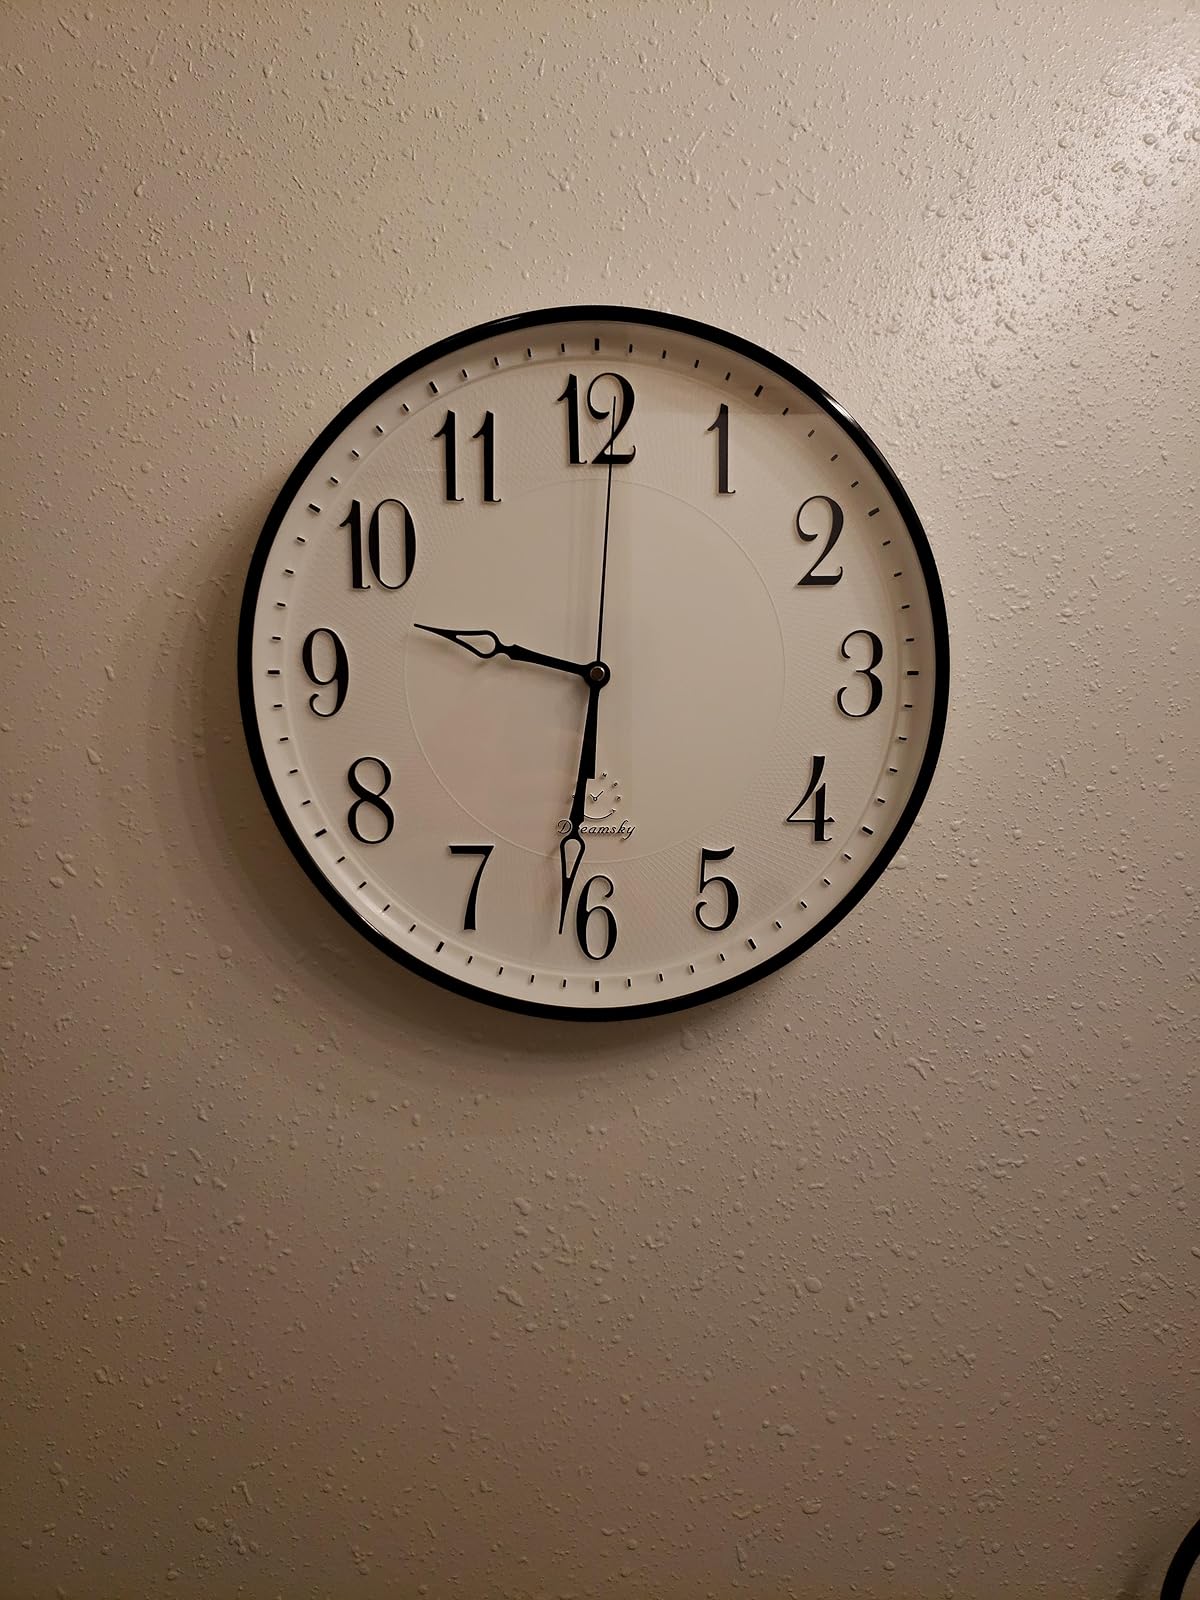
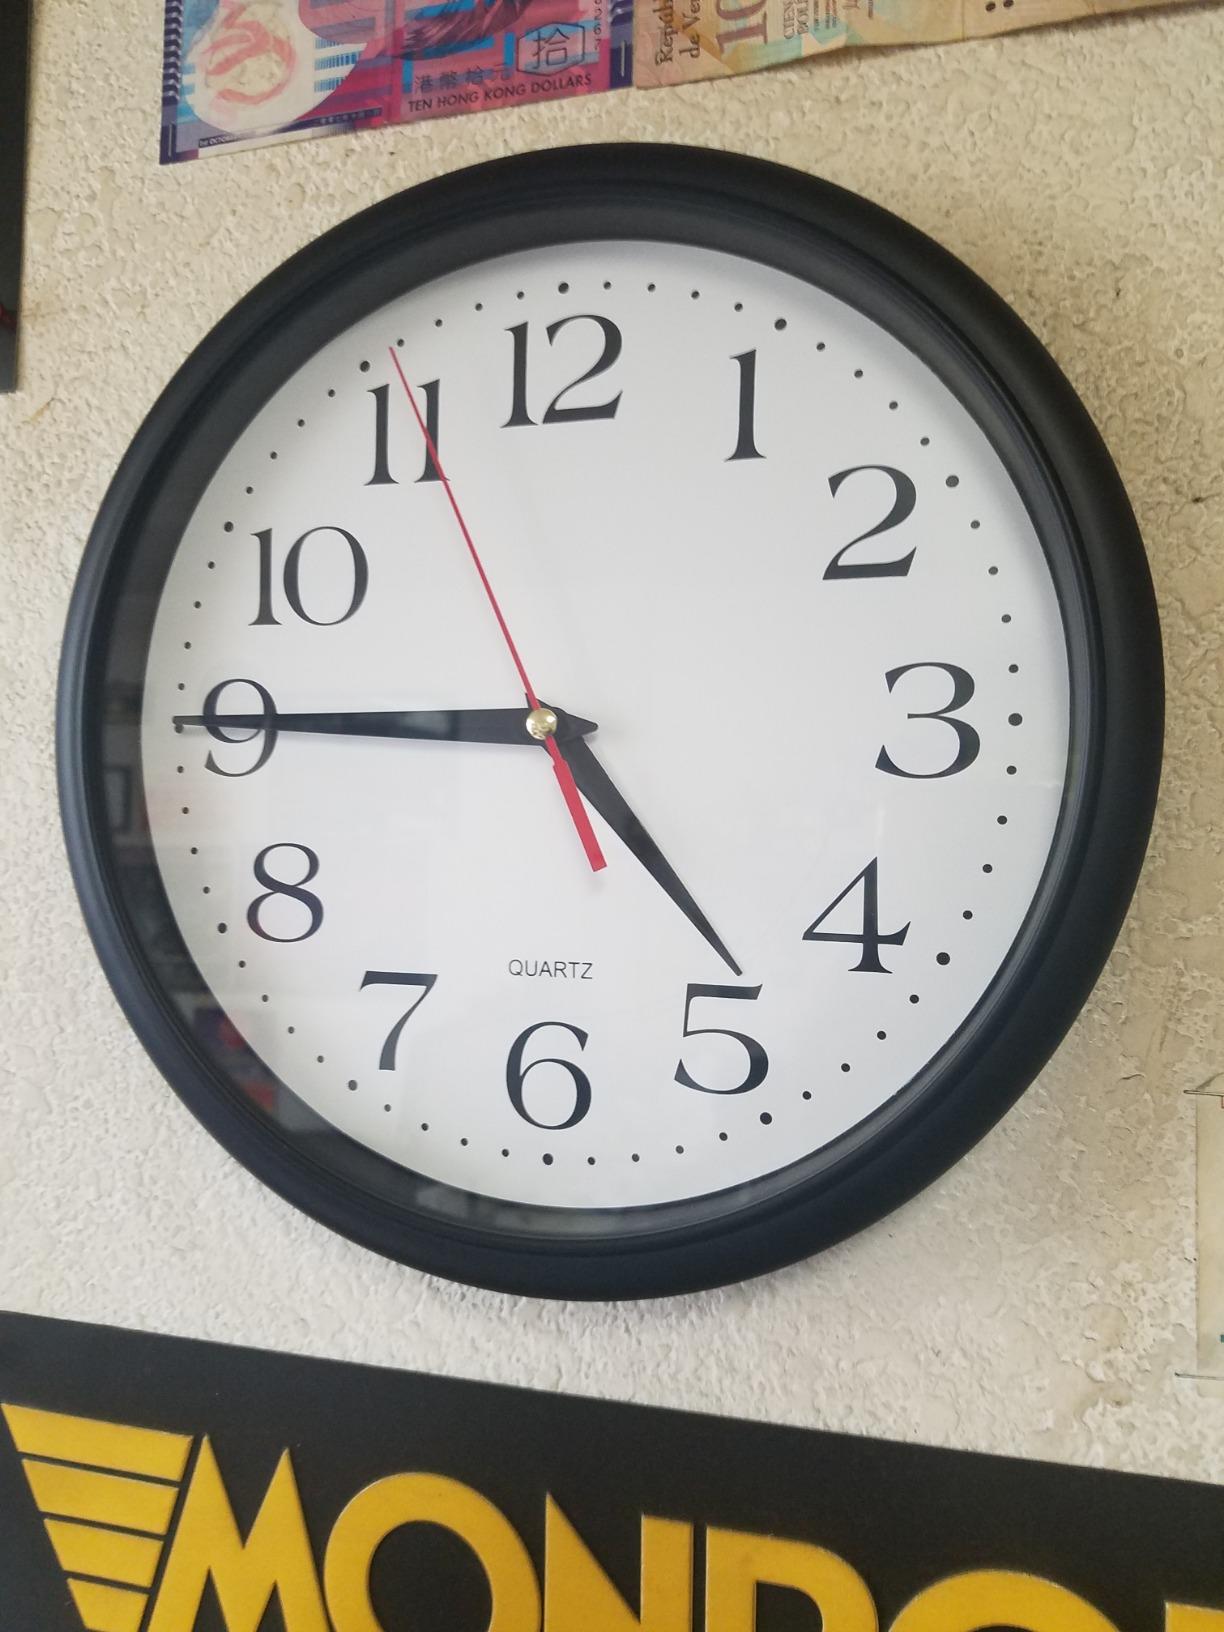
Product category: clock
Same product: no